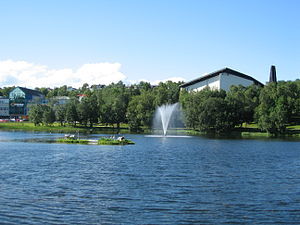
Finnsnes / Finnsnes i dag
Finnsnesvannet, med Finnsnes kirke til højre og Kvistad indkøbscenter til venstre.
Finnsnes er administrationsbyen i Senja kommune i Troms og Finnmark fylke i Norge. Finnsnes er regionssenter for Midt-Troms. Stedet har bystatus fra 1. januar 2000, og ligger delvis vestvendt mod Gisundet og Finnsnesrenna, og delvis sydvendt mod Finnfjorden. Byen er forbundet med byen Silsand på Senja-siden med den 1.147 meter lange Gisundbroen. Byen Finnsnes har 4.754 indbyggere, men når man snakker om byen medregner man ofte byen Silsand som har 1.563 indbyggere.